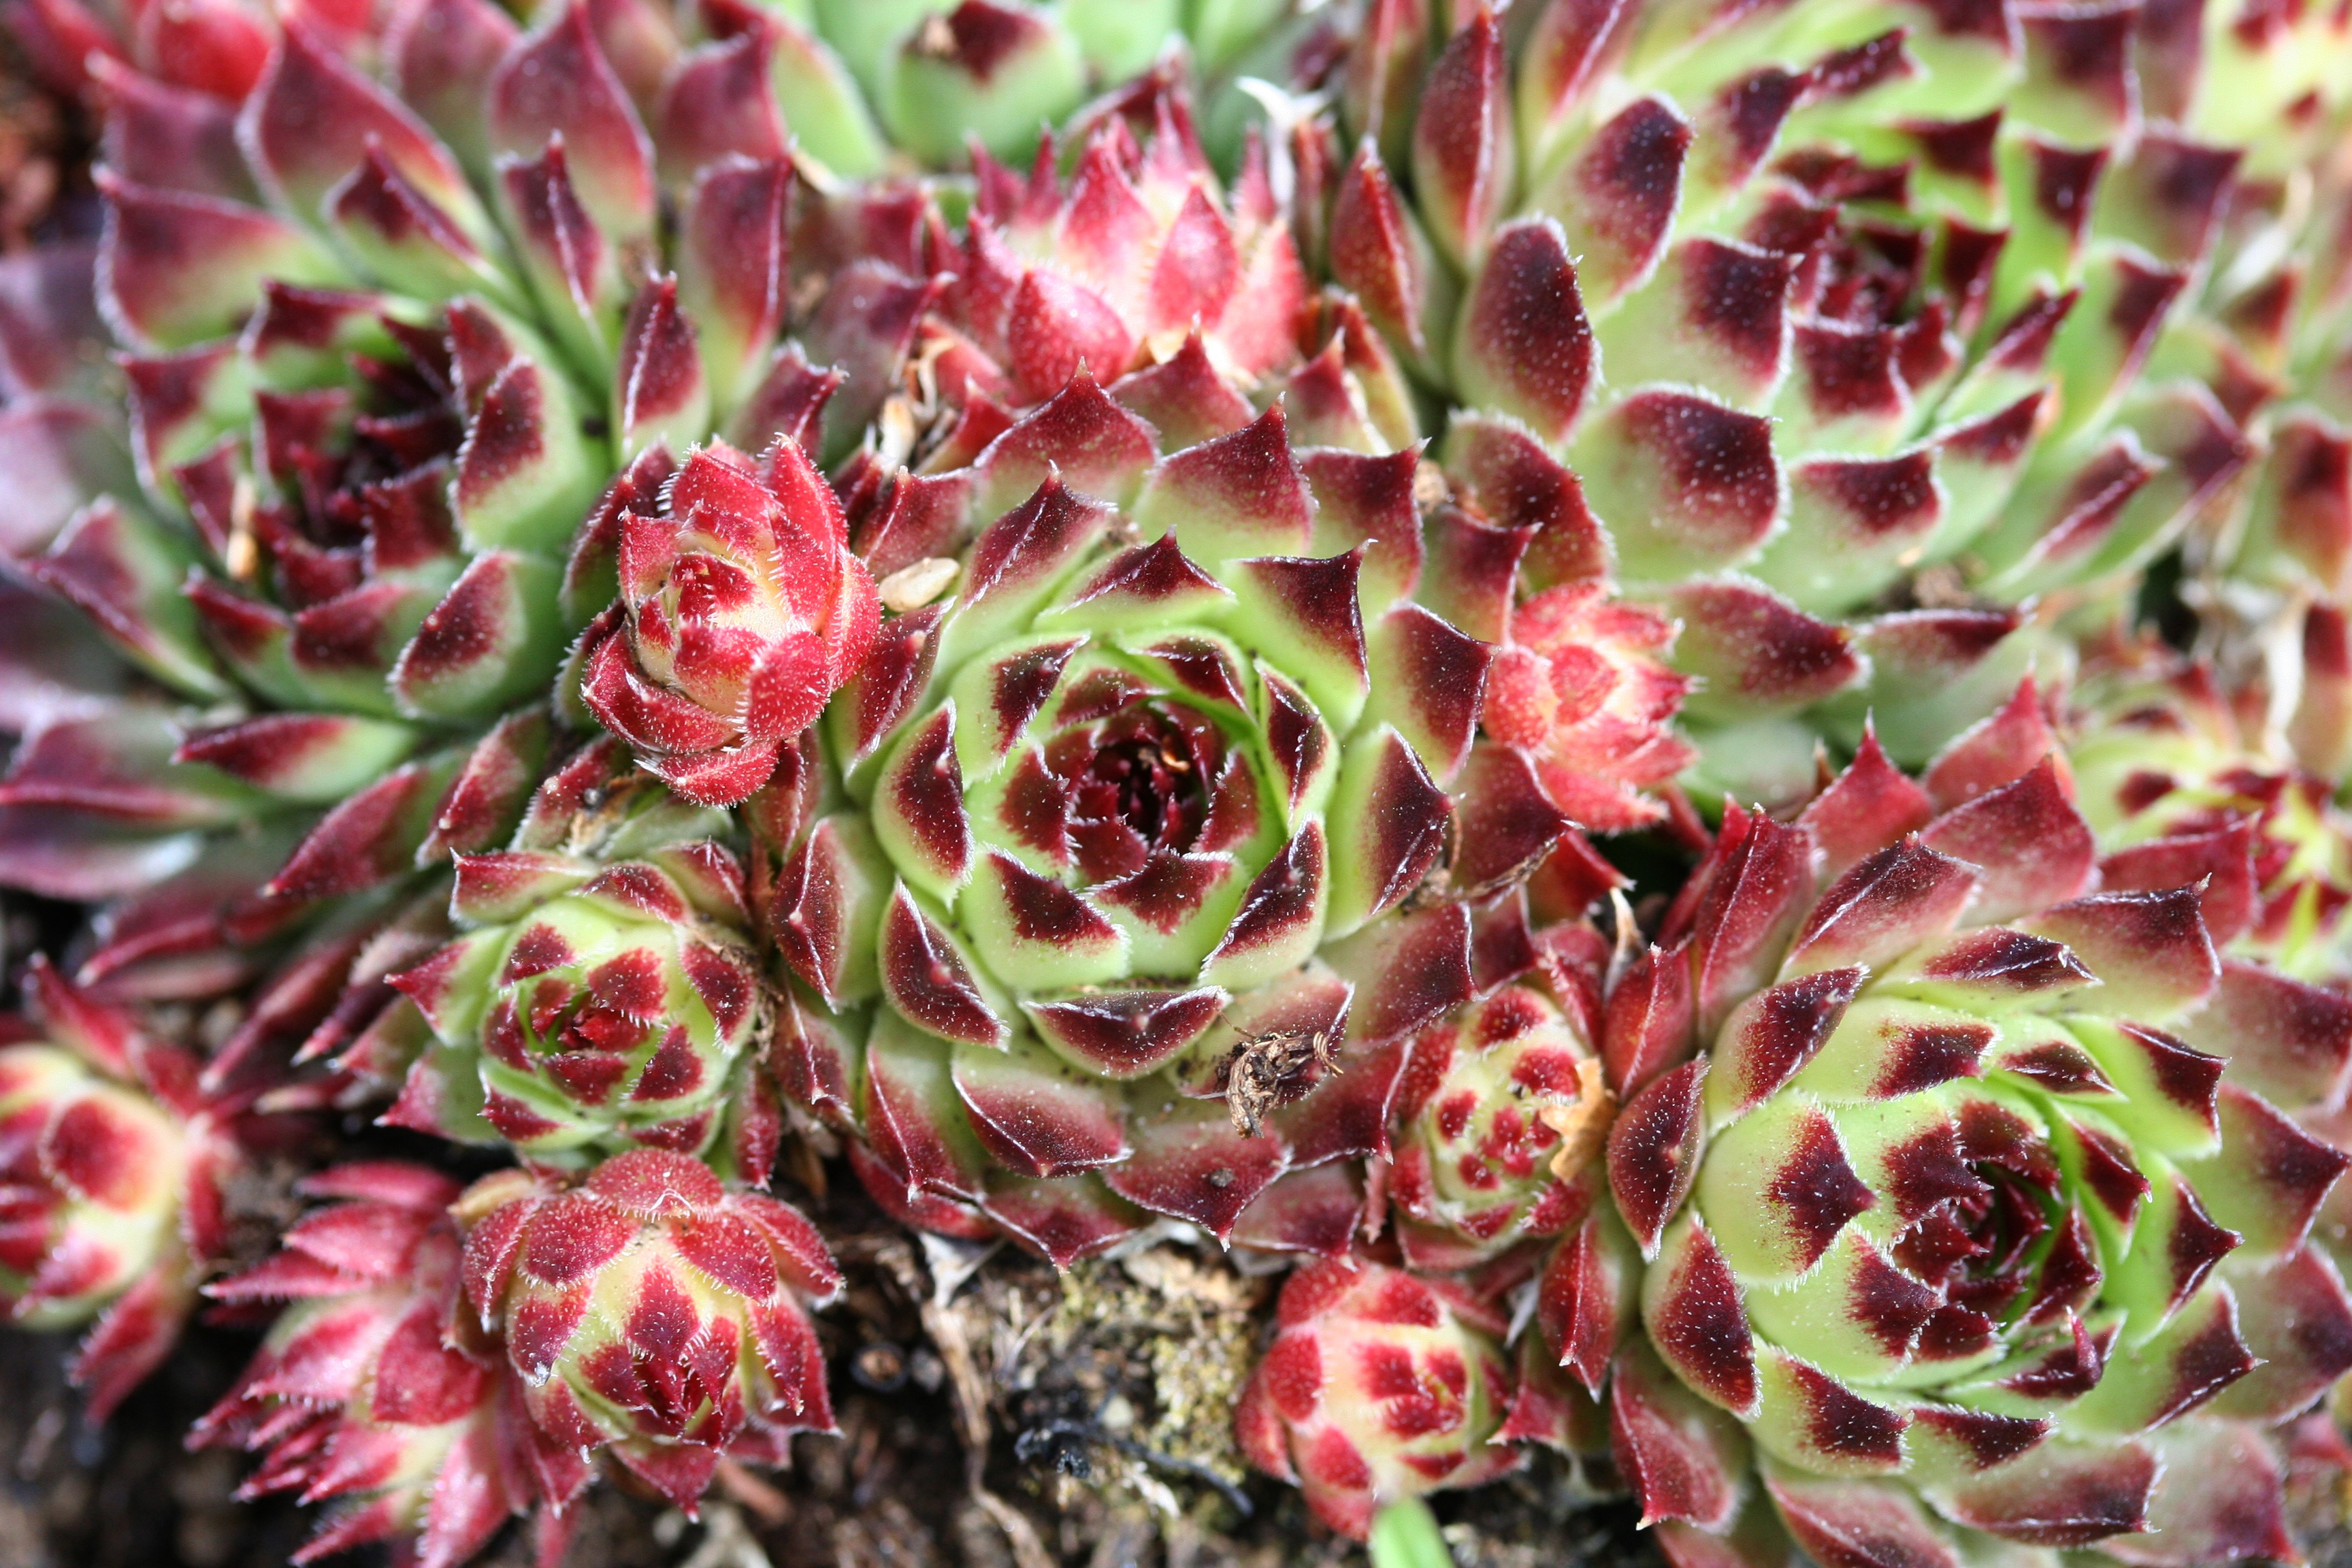
cactus, plant, fruit, flower, petal, pattern, food, green, produce, brown, botany, flora, protea, floristry, macro photography, flowering plant, suculent, land plant